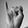
ASL letter: I